Obstacle course racing

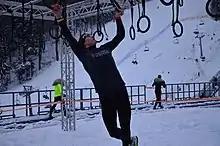
Spartan Winter Race

Rugged Maniac was founded in 2010 by former lawyers Brad Scudder and Rob Dickens. The very first race was held in October 2010, in Southwick, Massachusetts. It has since expanded to 24 cities over the United States and Canada.